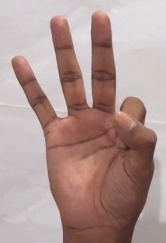
ASL sign: 9